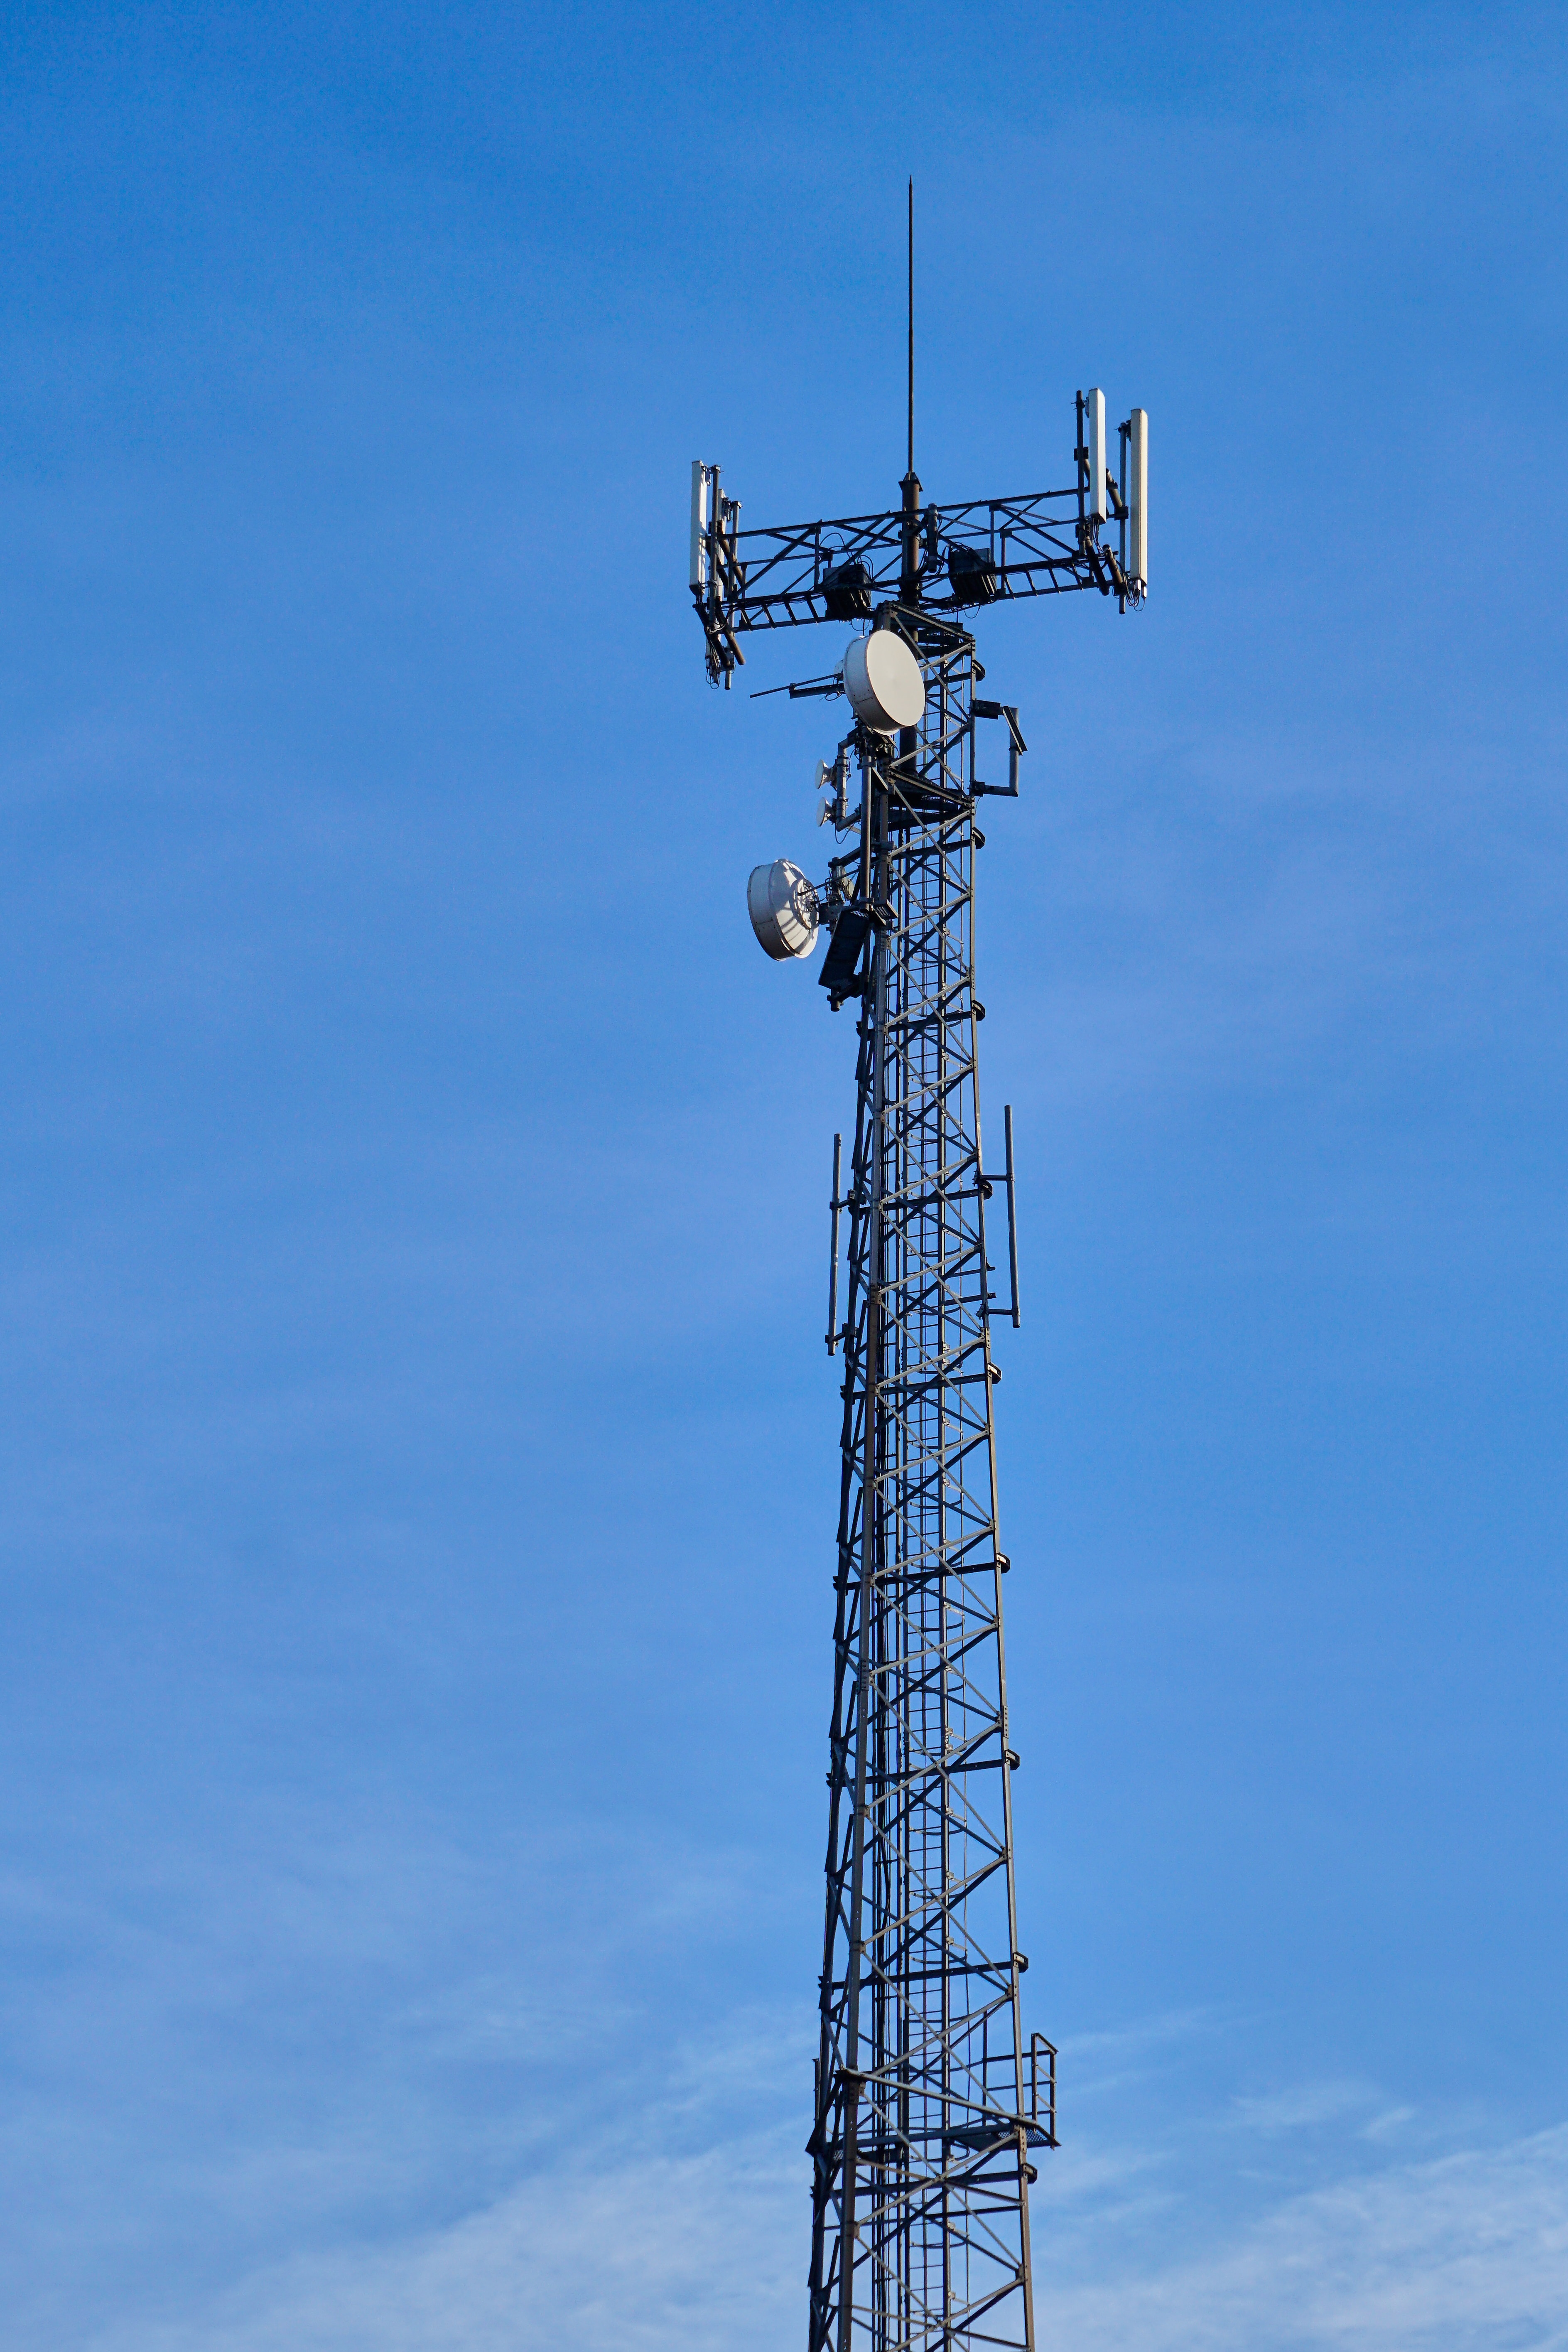
sky, technology, wind, tower, mast, blue, electricity, lighting, transmission tower, radio mast, telecommunication, telecommunication mast, the antenna, electronics accessory, overhead power line